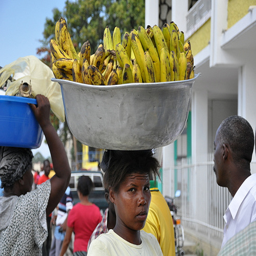
A woman with a bowl of bananas on her head.
A woman stares at the camera with a basket of bananas on her head.
A woman with a bucket on her head filled with bananas.
a woman walking around with a bushel of bananas on her head
A women on a busy street carrying a metal bowl full of ripe plantains on her head.